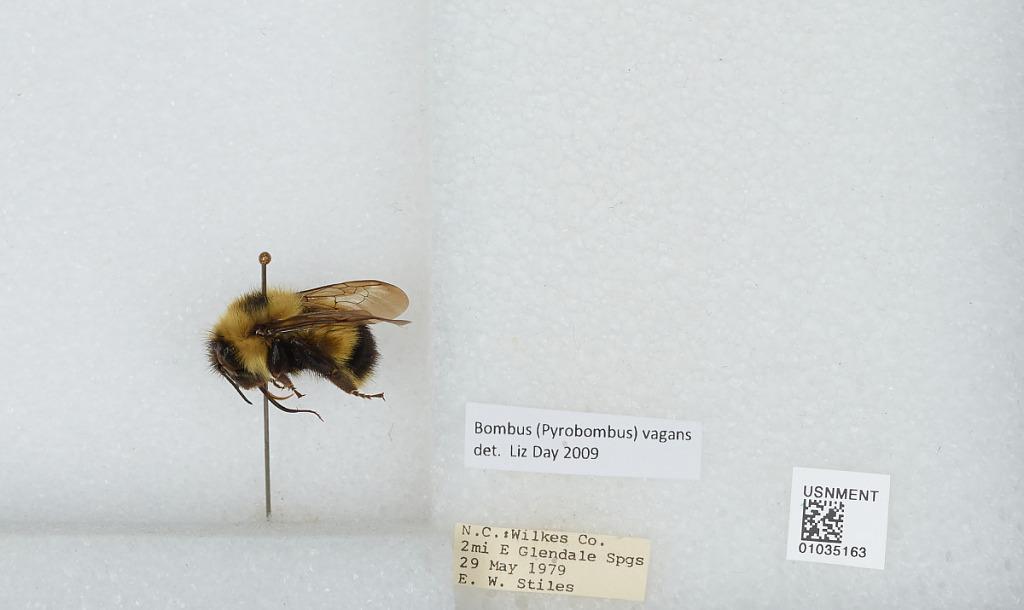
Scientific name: Bombus (Pyrobombus) vagans vagans Smith
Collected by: E. Stiles
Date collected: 1979-5-29
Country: United States
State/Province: North Carolina
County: Wilkes
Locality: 2 miles East of Glendale Springs
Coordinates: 36.3367, -81.3558
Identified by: Day, Liz